Otto the Great

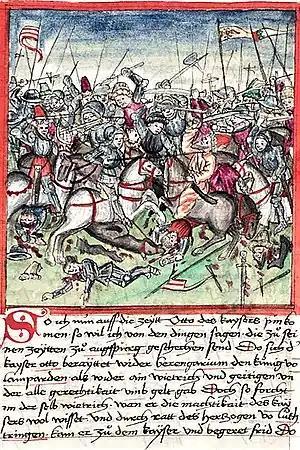
A 1457 illustration of the Battle of Lechfeld in Sigmund Meisterlin's codex about the history of Nuremberg

Conrad's treaty was met with disdain by Adelaide and Henry. Though Adelaide was Burgundian by birth, she was raised as an Italian. Her father Rudolf II of Burgundy was briefly king of Italy prior to being deposed and she herself had briefly been queen of Italy until her husband Lothair II of Italy's death. Berengar II imprisoned her when she refused to marry his son, Adalbert of Italy. Henry had other reasons to disapprove of the peace treaty. As Duke of Bavaria, he controlled territory on the northern side of the German-Italian border. Henry had hope that, with Berengar II being deposed, his own fiefdom would be greatly expanded by incorporating territory south of the Alps. Conrad and Henry were already not on good terms, and the proposed treaty drove the two dukes further apart. Adelaide and Henry conspired together to persuade Otto to reject Conrad's treaty.